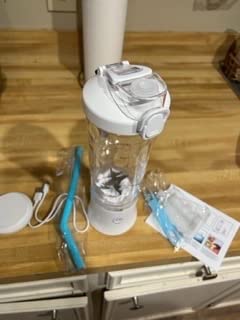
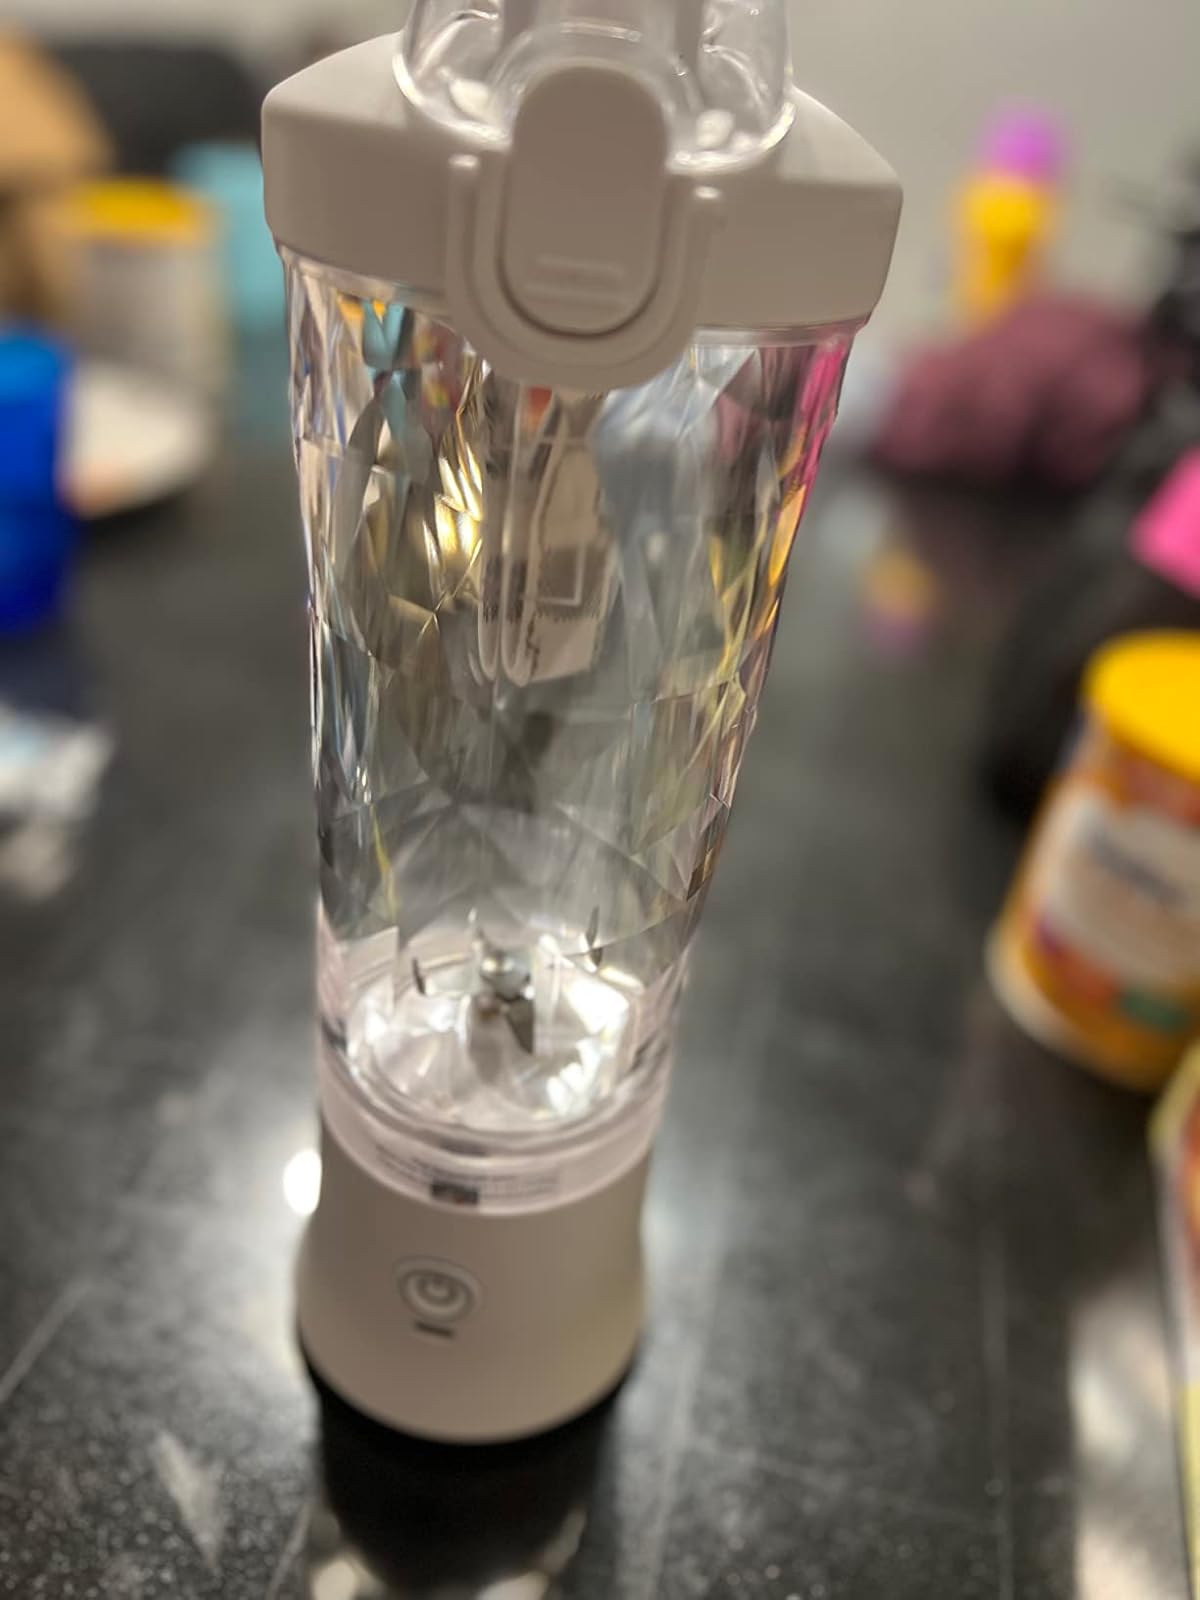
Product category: items_blender
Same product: yes